Cineplexx Cinemas

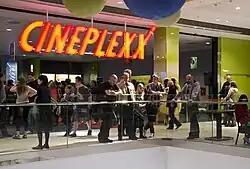
Cineplexx in Zagreb, Croatia

Cineplexx is a cinema company based in Vienna, Austria, owned by Constantin Film-Foundation. The company was founded in 1993, and operates mainly in Austria where it is the largest cinema chain with 28 locations, mostly multiplex cinemas under the Cineplexx brand. The company started international expansion in 2009 and operated 61 multiplexes in 12 countries as of 2021.